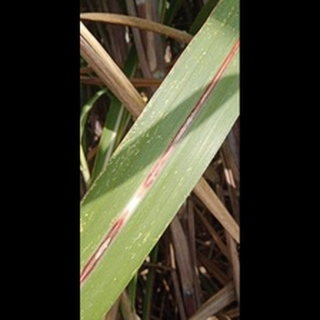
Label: sugarcane_red_rot